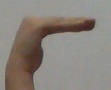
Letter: haa